Atha Tehon

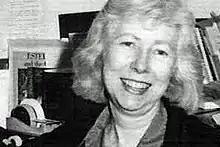

Atha Tehon Thiras (January 20, 1926 – February 15, 2012), professionally credited as Atha Tehon, was the daughter and second child of Dr. Leo Roy Tehon and Mrs. Leo Tehon, of Illinois.